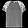
Label: Shirt